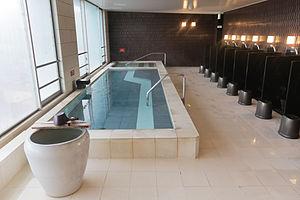
Le sentō est un type de bain public japonais payant. Traditionnellement, ces bains sont fonctionnels, constitués d'une grande salle avec un mur séparant les deux sexes, et de chaque côté, des rangées de robinets simples et un grand bassin où les clients se baignent ensemble après s'être lavés.